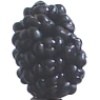
Label: mulberry